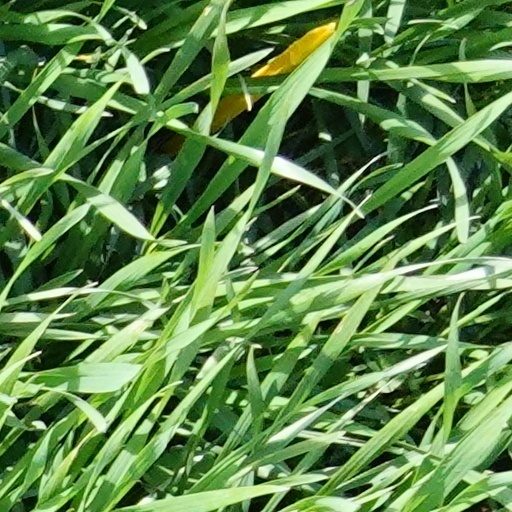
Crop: wheat